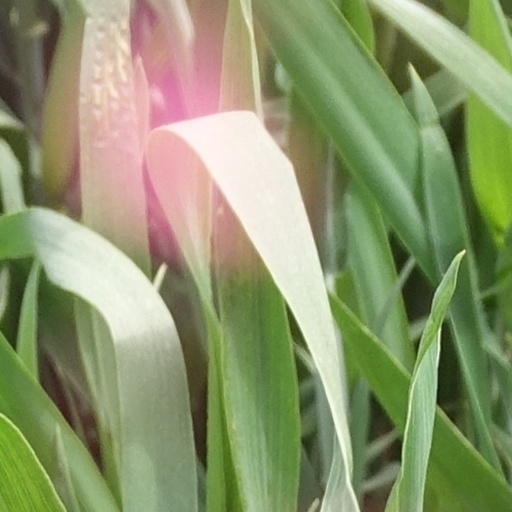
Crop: wheat